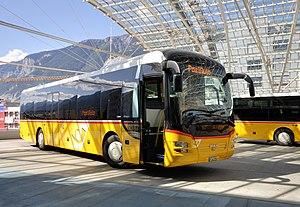
Un bus postal à Coire.
CarPostal Suisse SA, plus connue en français sous le nom CarPostal, est une entreprise de transport en commun filiale de La Poste suisse.